Galatian War

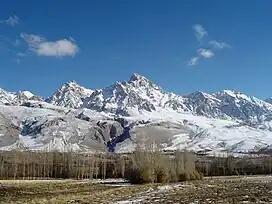
The Taurus Mountains in central Anatolia.

These two significant military defeats forced the Galatians to sue for peace. This campaign greatly enriched Vulso and his legions as the Galatians had gathered great wealth through their many conquests in Asia Minor. The Galatians sent envoys to Vulso asking for peace but because winter was approaching, he had returned to Ephesus. Vulso remained in Asia Minor for another year. During that time he concluded the Treaty of Apamea with Antiochus and divided the lands of the Asia Minor coast between Pergamum and Rhodes. When the Galatian envoys came, Vulso told them that King Eumenes II of Pergamum would give them the terms of the peace when he returned from Rome. The terms given to the Galatians at Lampsacus were to cease their raids and to stay confined within their own lands, however, they were not put under Roman or allied control and were left free. Envoys from cities in Asia Minor settled by Greeks came to congratulate Vulso for his victory against the Gauls. The envoys visited Vulso in the winter of either 189 or 188BC, and gave him 212 golden wreaths as a gift.